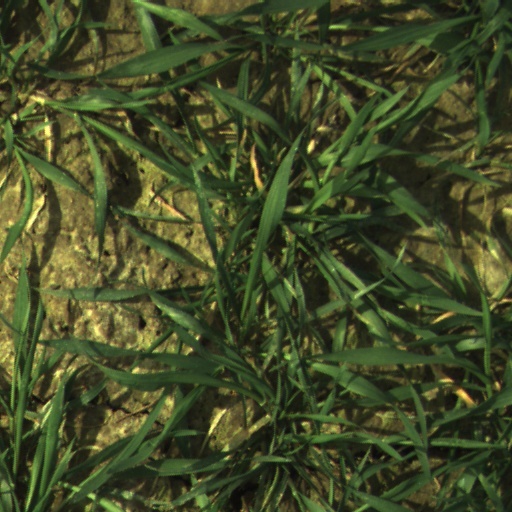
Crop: wheat